Golden Verses

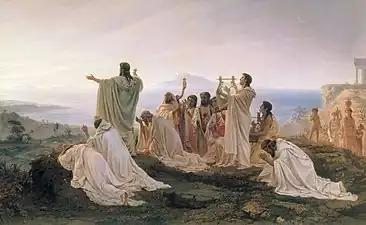
Fyodor Bronnikov, "Pythagoreans' Hymn to the Rising Sun", 1869.Oil on canvas.

The Golden Verses are a collection of moral exhortations comprising 71 lines written in dactylic hexameter. They are traditionally attributed to the Pythagorean philosophers.